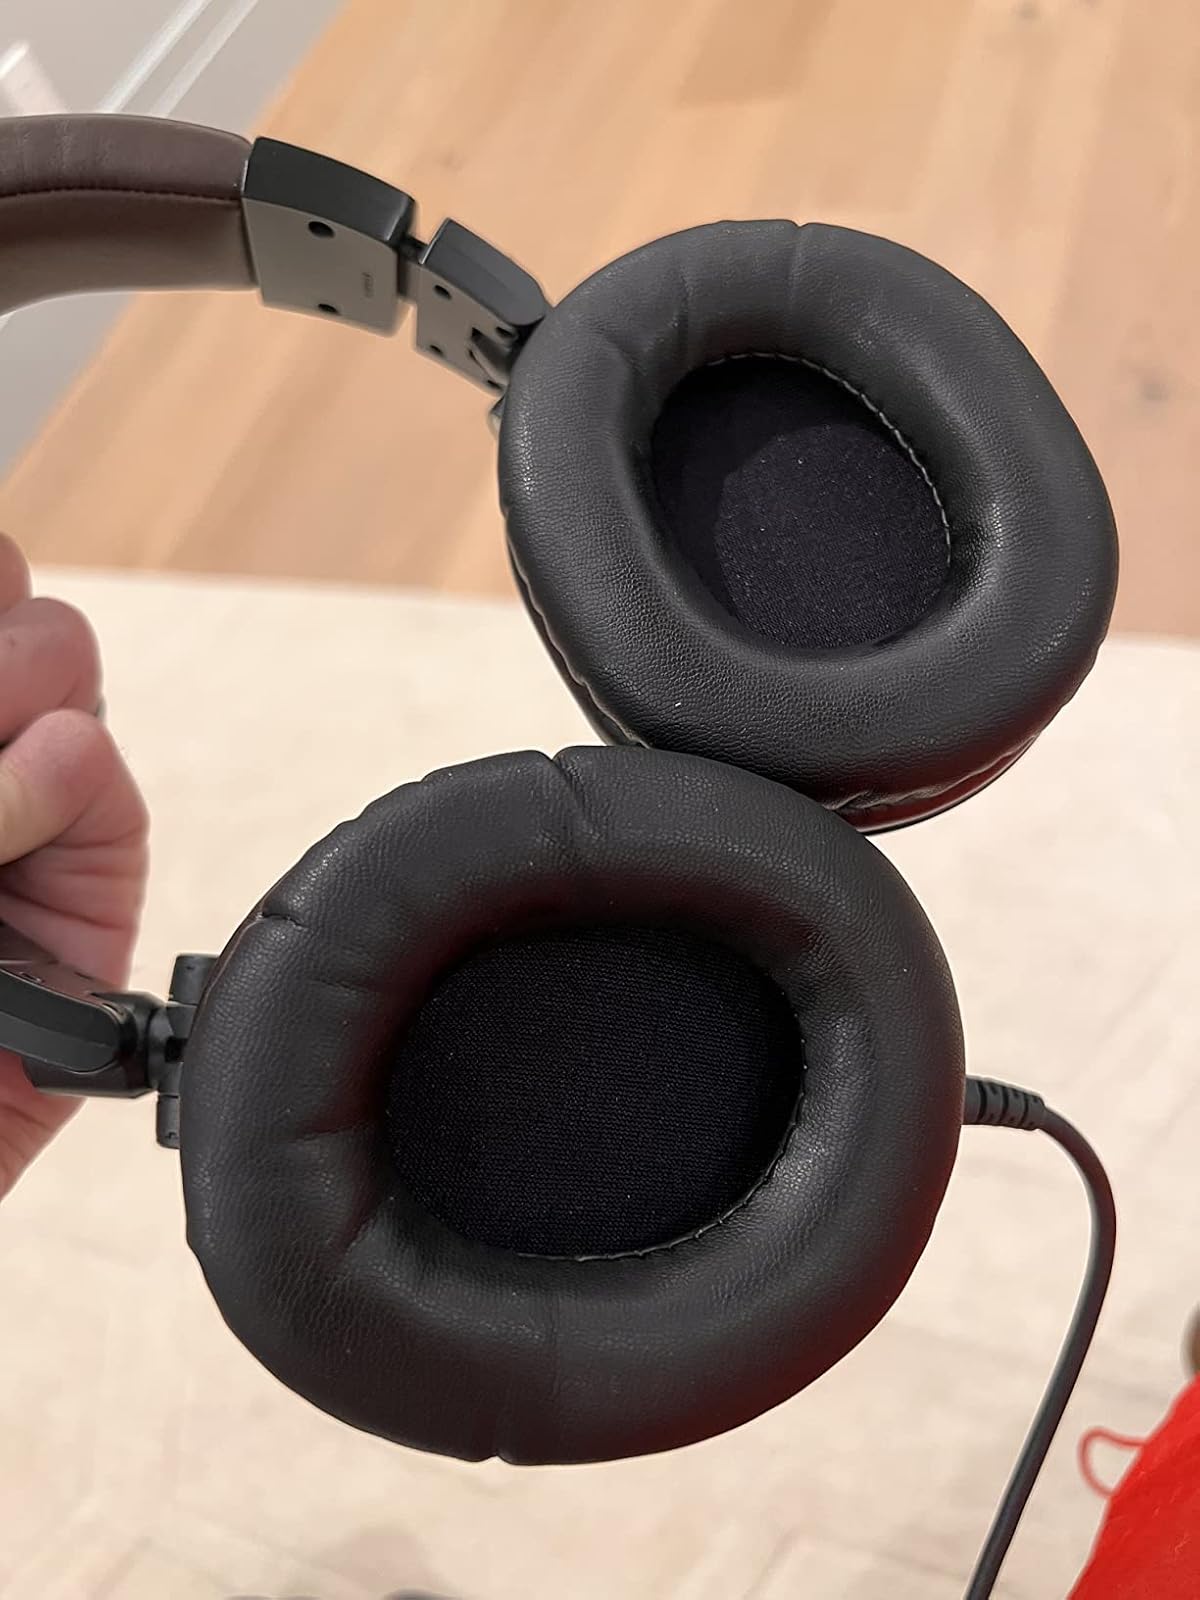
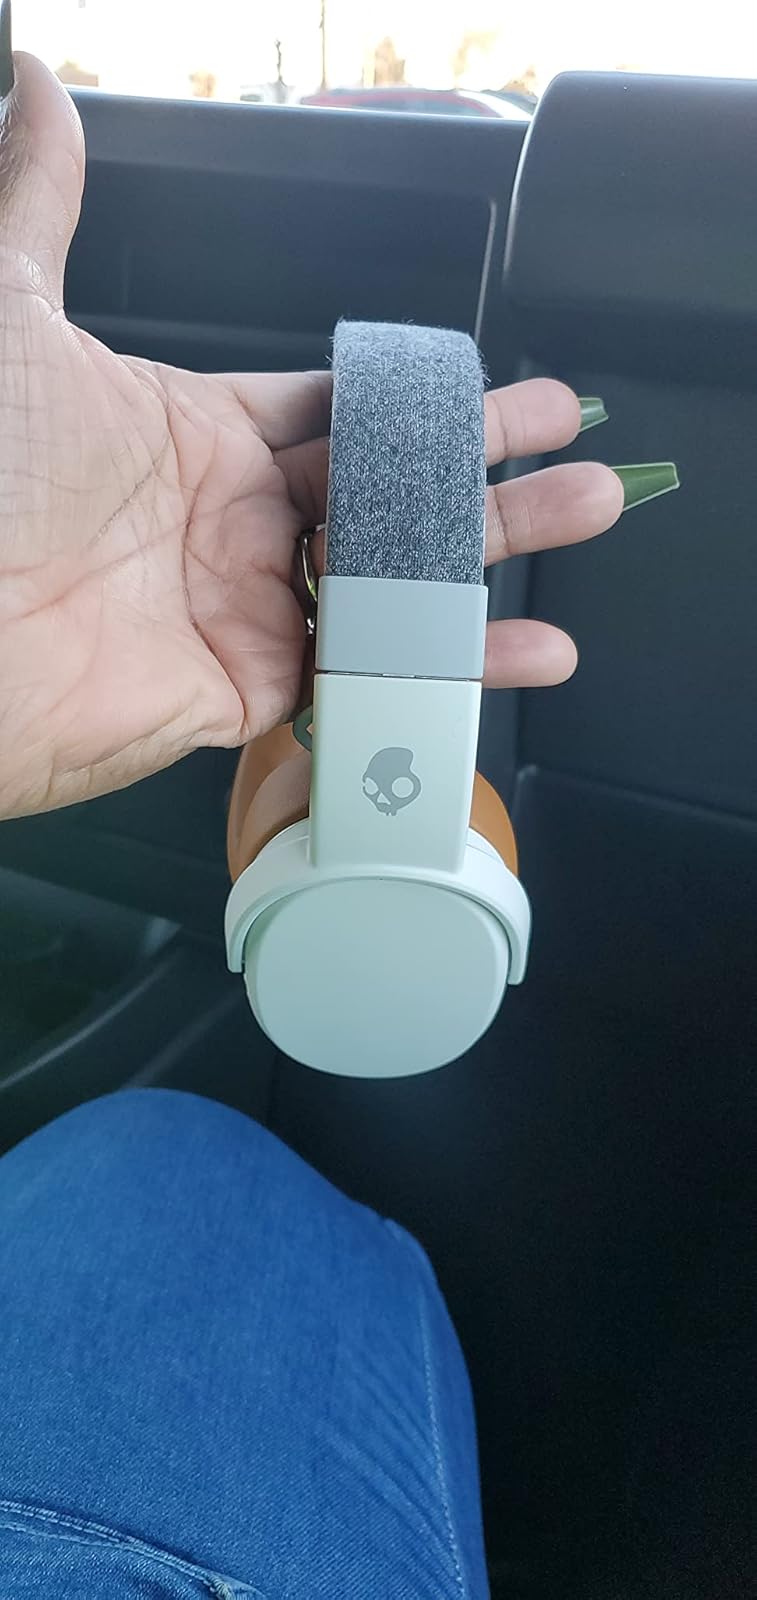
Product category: headphones
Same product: no